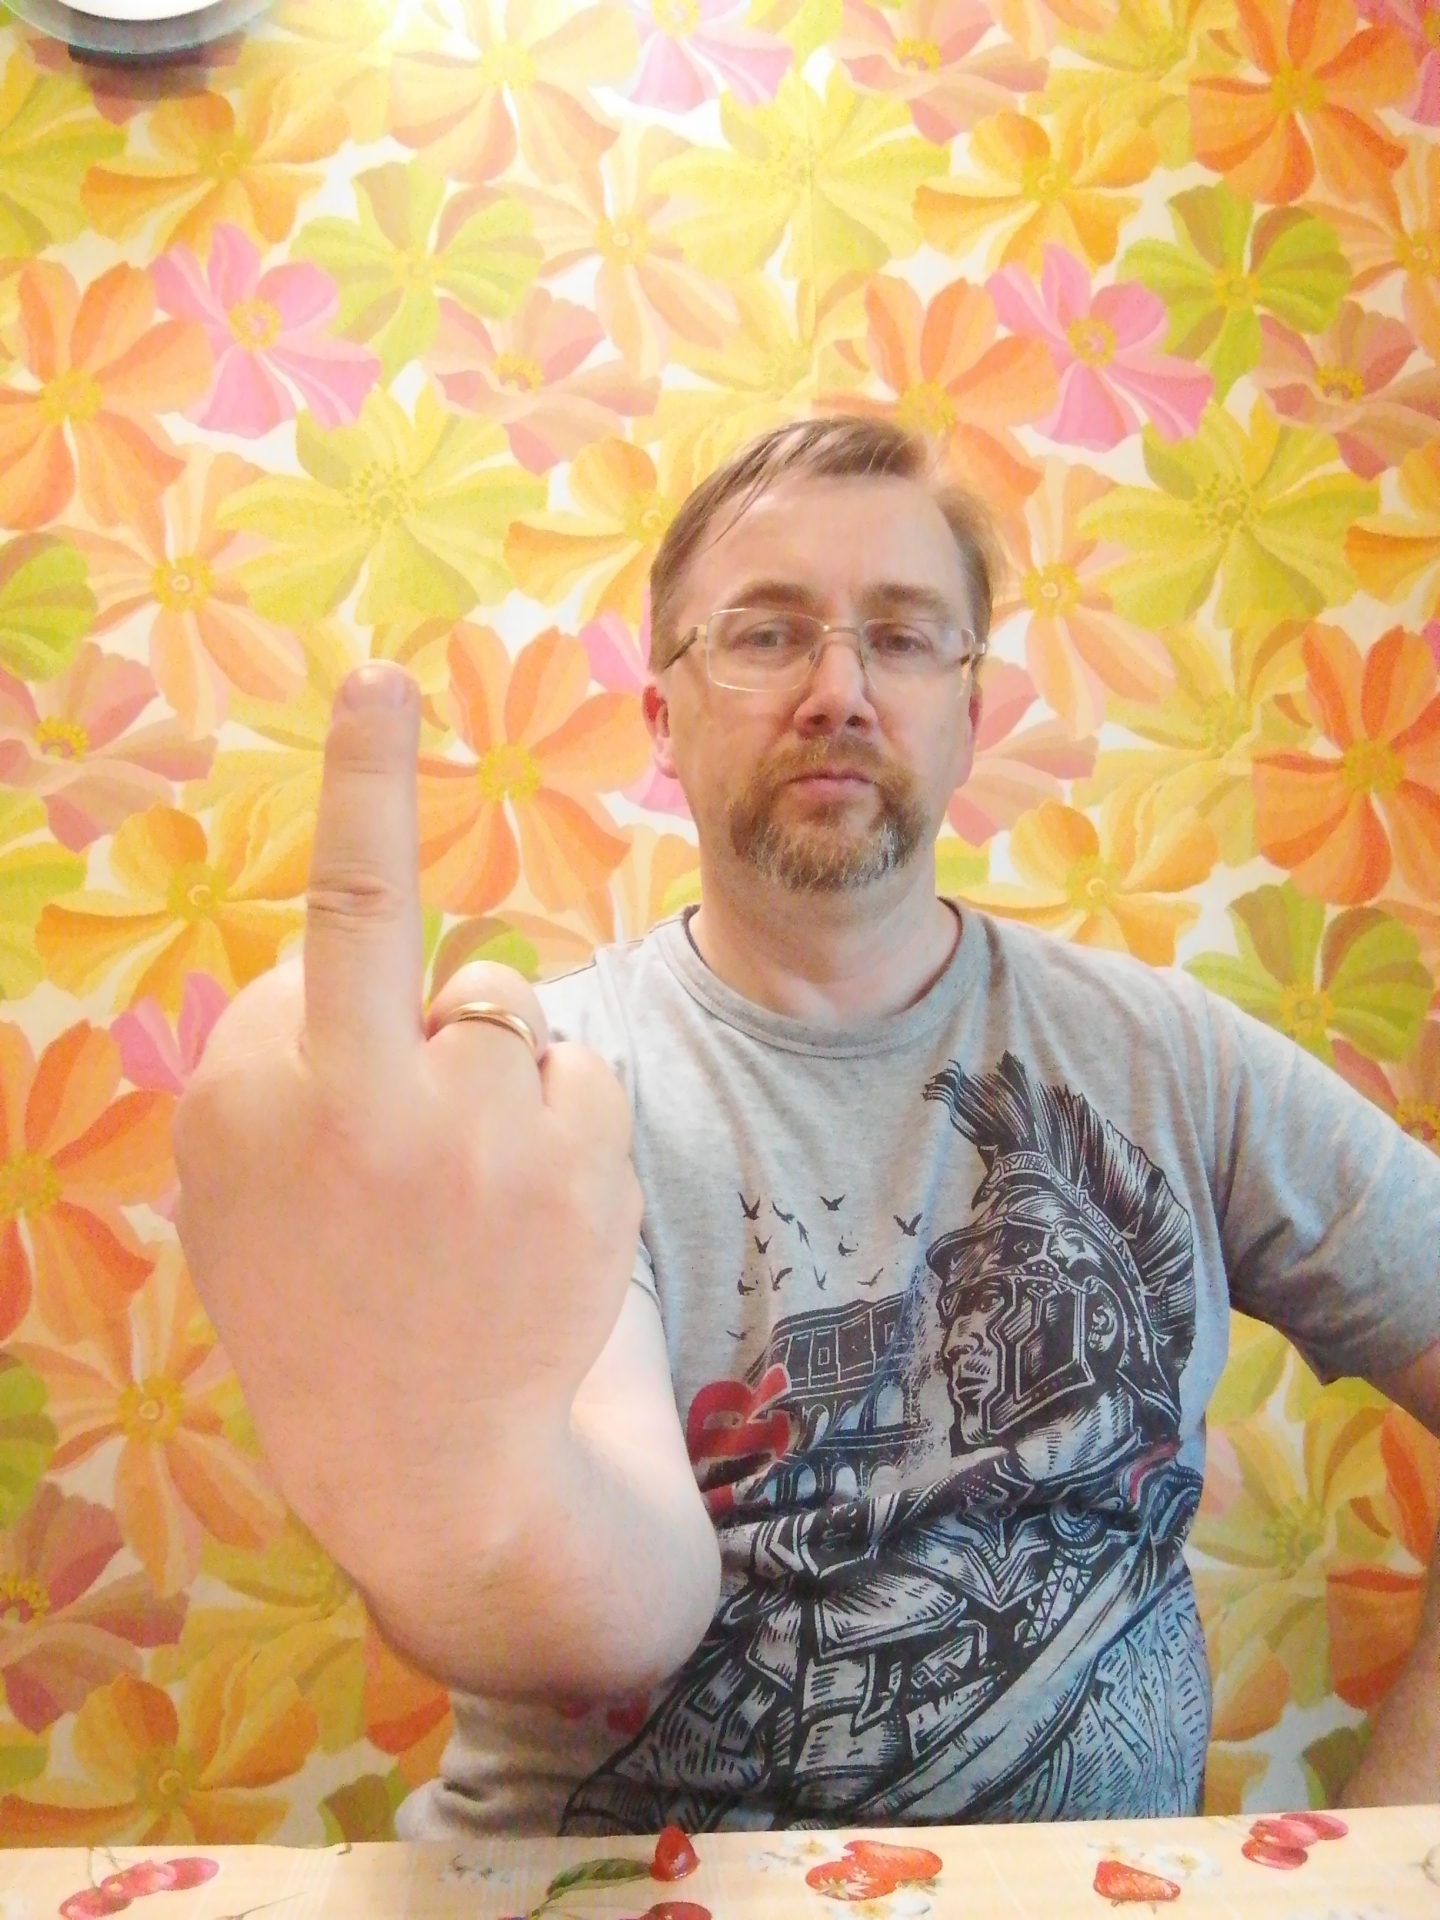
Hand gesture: middle_finger